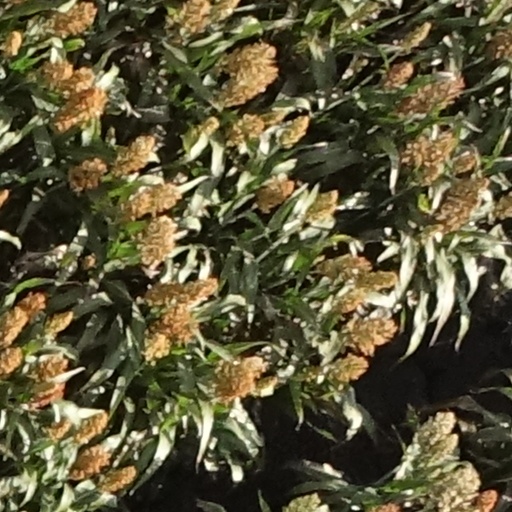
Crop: sorghum